Priscilla Richman

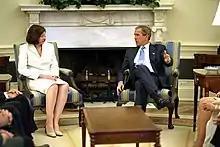
Richman meets with President George W. Bush in 2002

Richman was nominated on May 9, 2001, by President George W. Bush to fill a vacancy on the Fifth Circuit created by Judge William Lockhart Garwood, who assumed senior status on January 23, 1997. Senate Democrats immediately decided to block her nomination for two reasons. First, the Democrats were angry that two previous nominees who President Clinton had nominated to Garwood's empty seat, Jorge Rangel and Enrique Moreno, were never given hearings by the United States Senate during Clinton's second term because the Senate was controlled by Republicans at the time. Second, they considered her to be too conservative. As a result, the Senate Judiciary Committee, which was controlled by Senate Democrats during the 107th Congress, voted 10-9 along party lines against advancing Richman's nomination to a full Senate vote. In 2003, after Republicans had taken the Senate back, Democrats filibustered her. In 2005, after Republicans picked up four more seats in the Senate during the 109th Congress, her nomination was again considered.